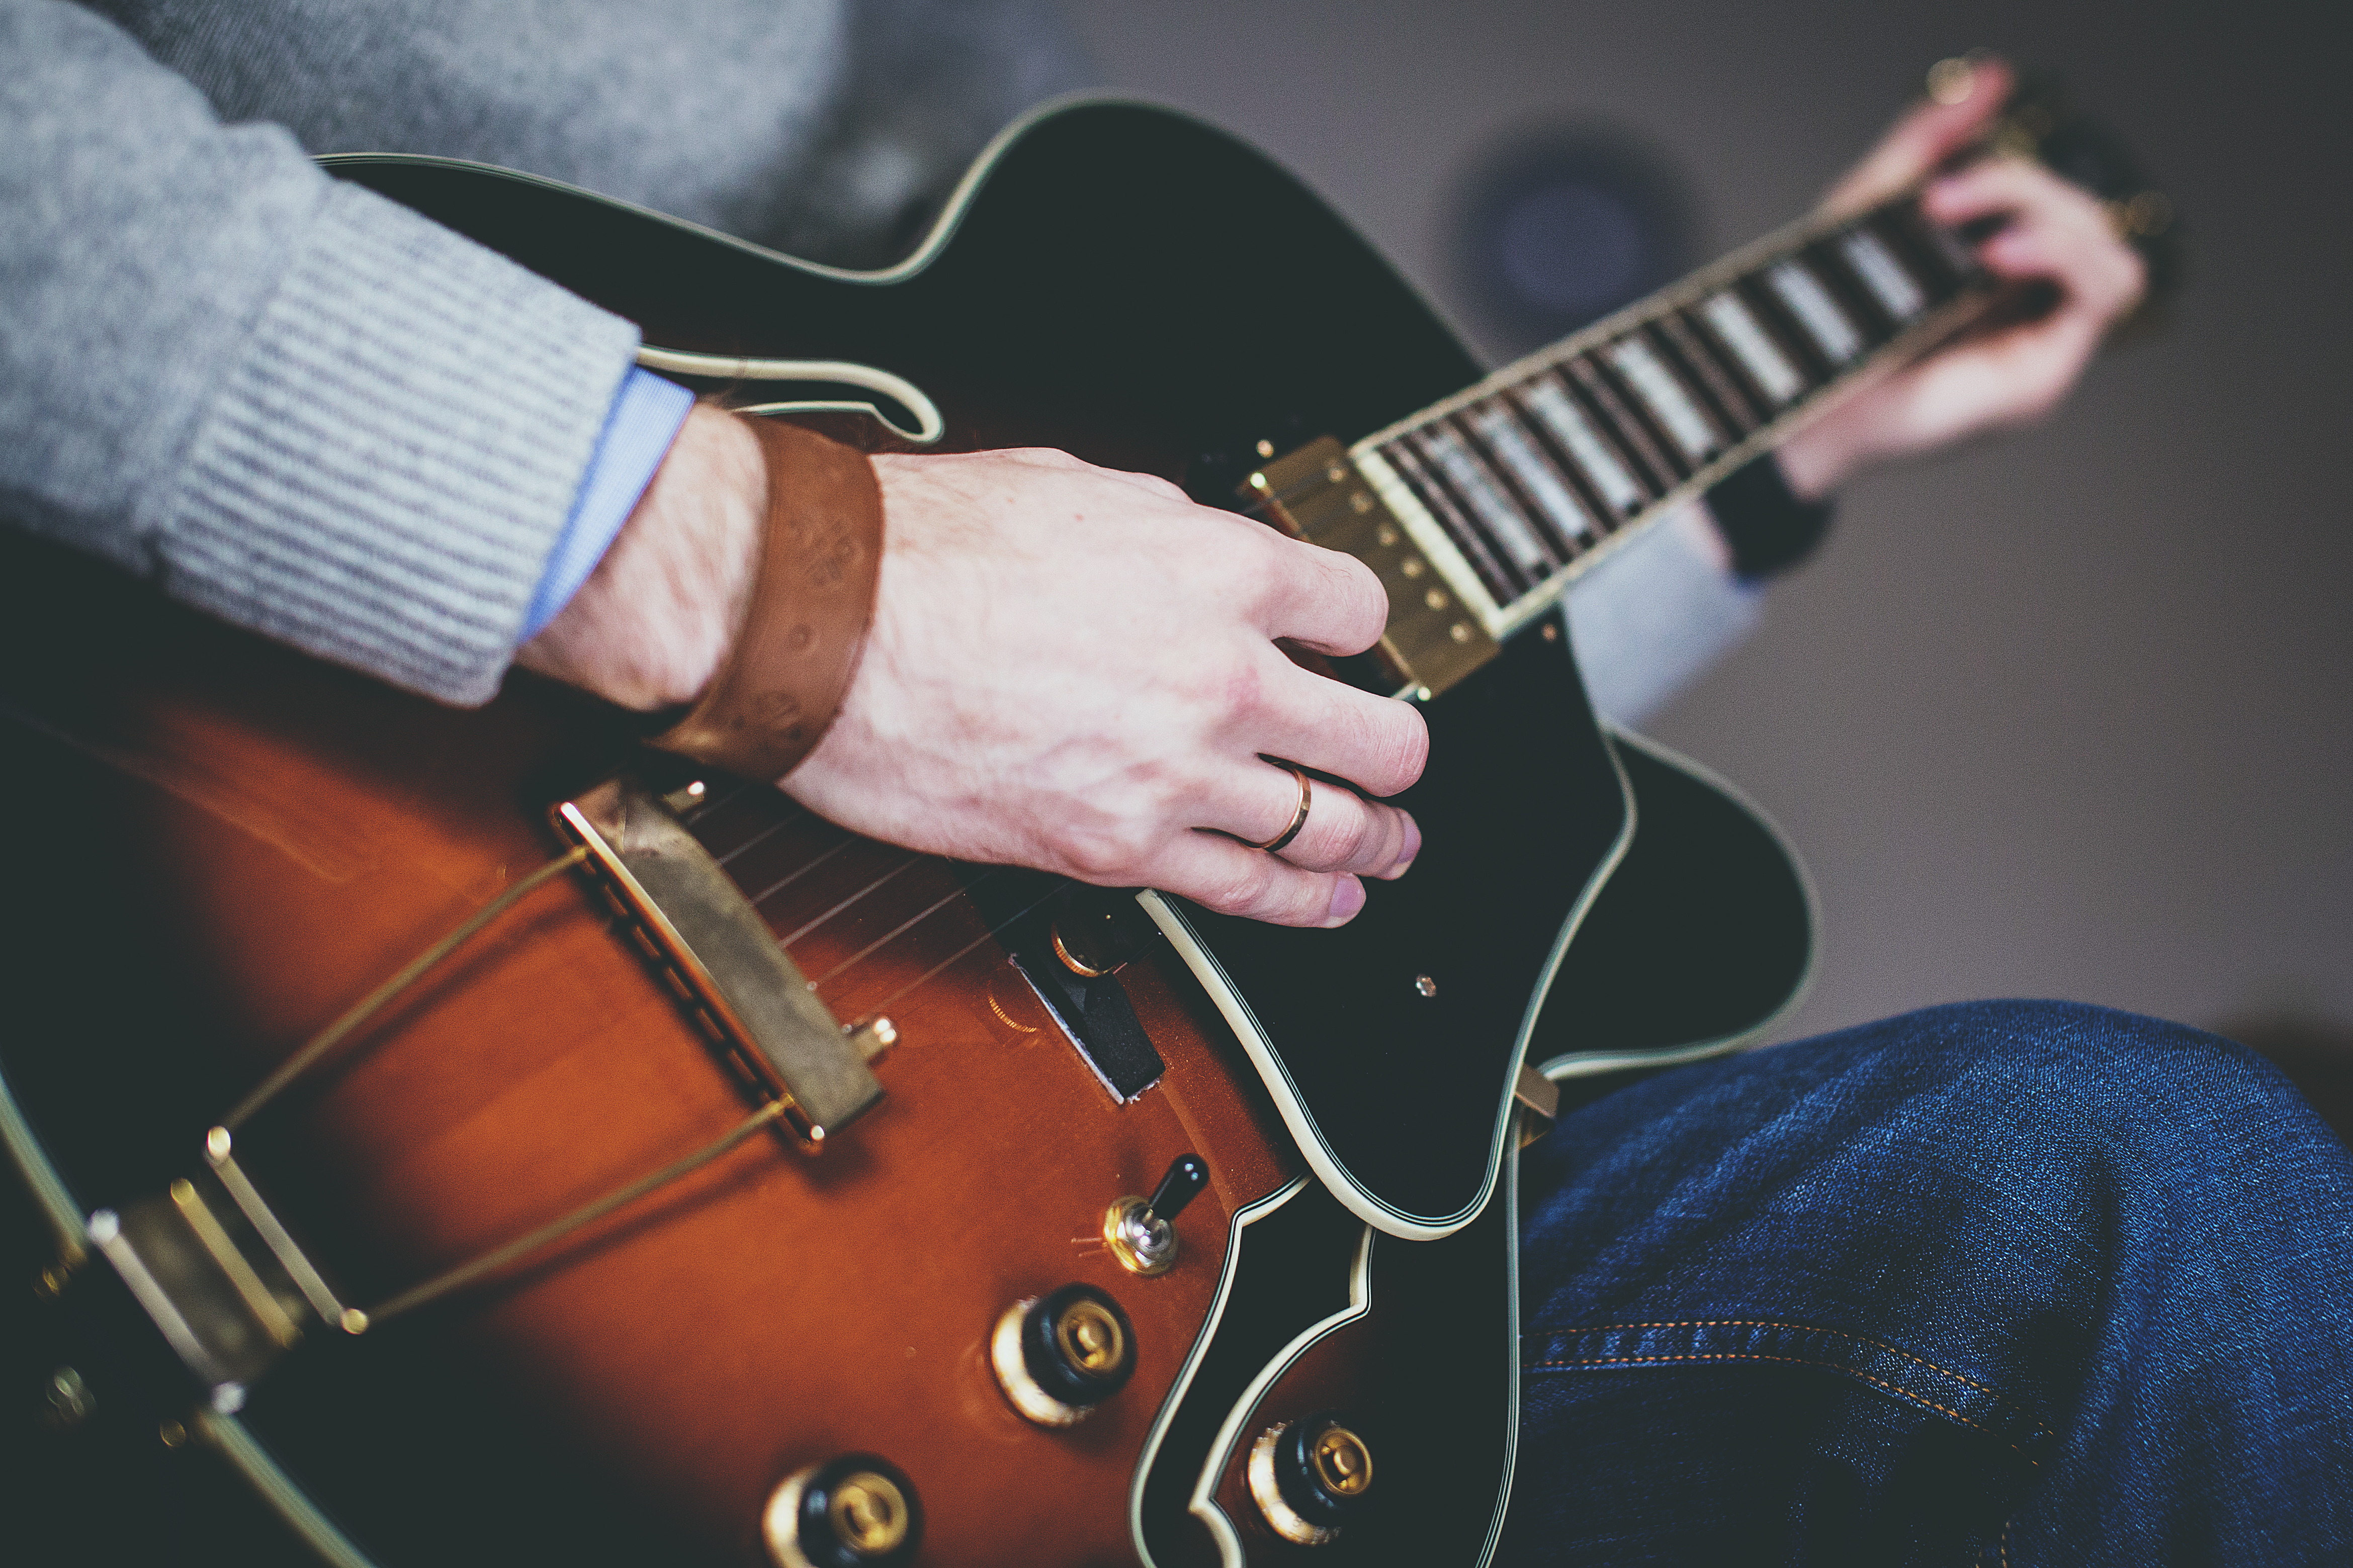
music, guitar, acoustic guitar, musician, musical instrument, bassist, singing, sound, guitarist, drums, bass guitar, singer songwriter, string instrument, plucked string instruments, slide guitar